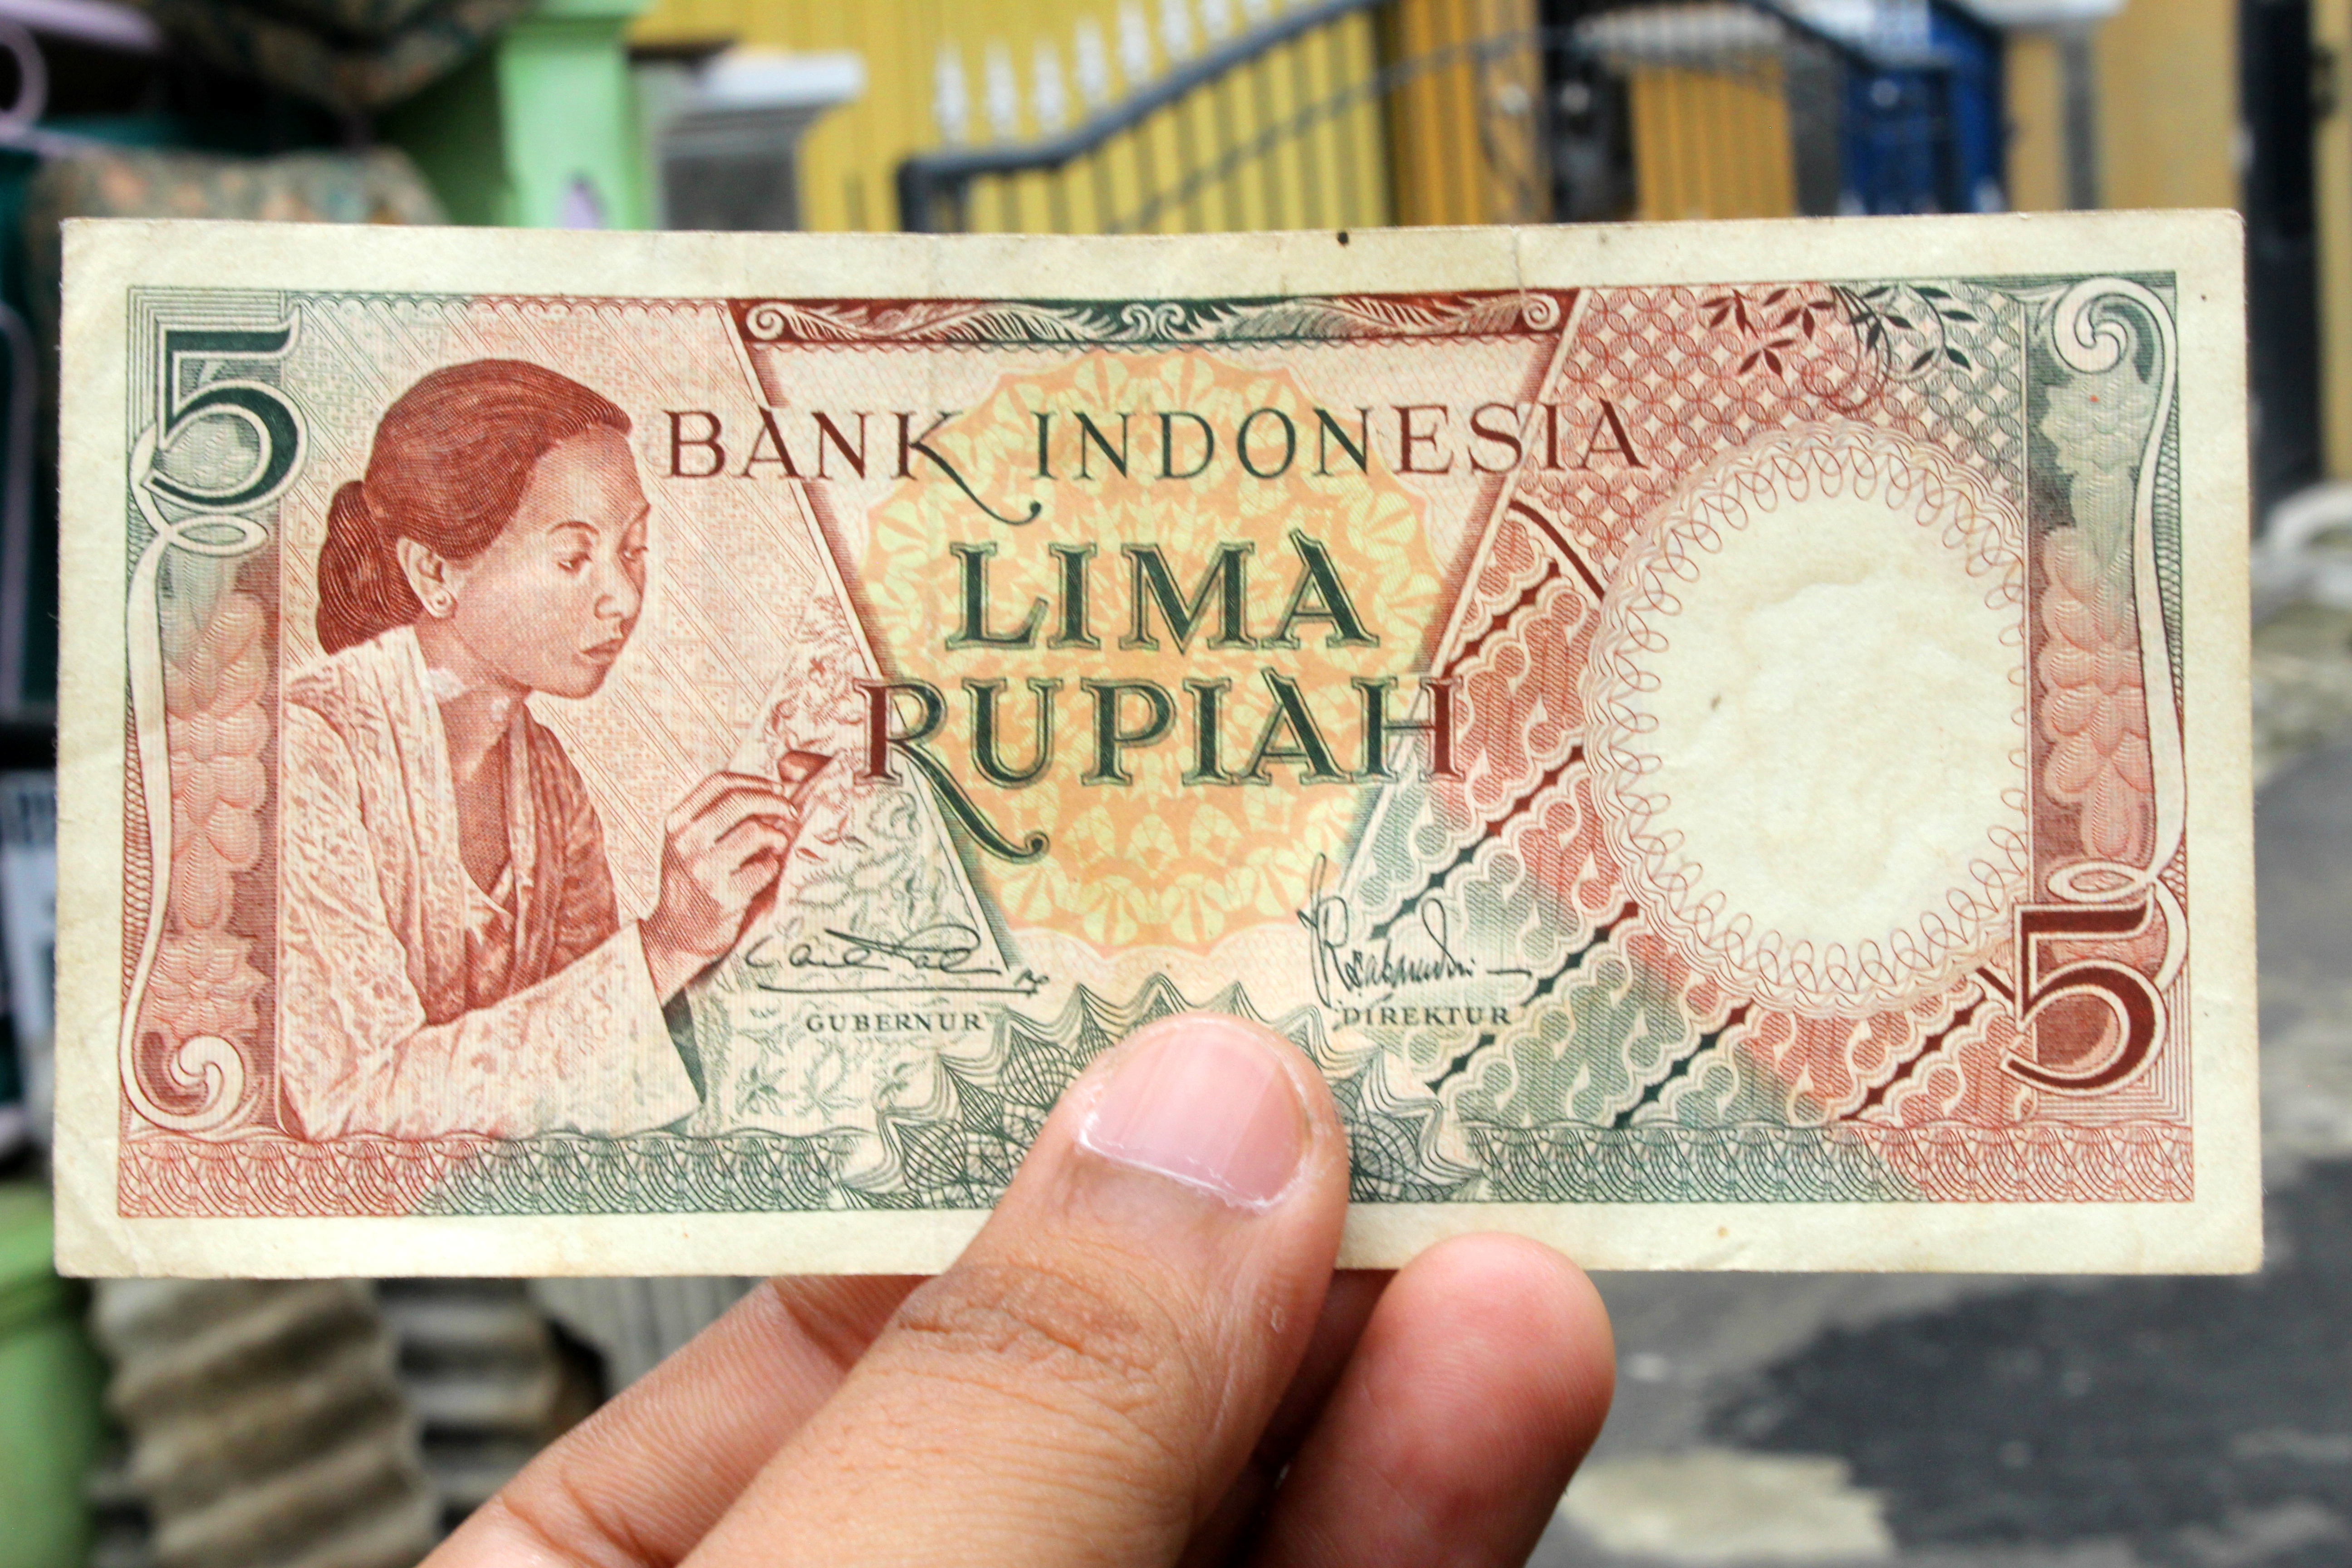
rupiah, invest, cash, payment, currency, money, finance, banknote, paper, paper product, material, font